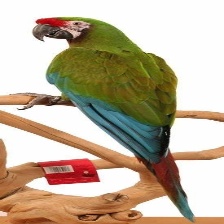
Species: MILITARY MACAW
Scientific name: ARA MILITARIS
ImageNet parent category: macaw